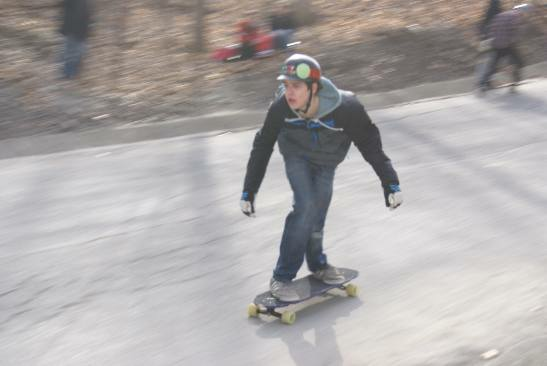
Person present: Yes